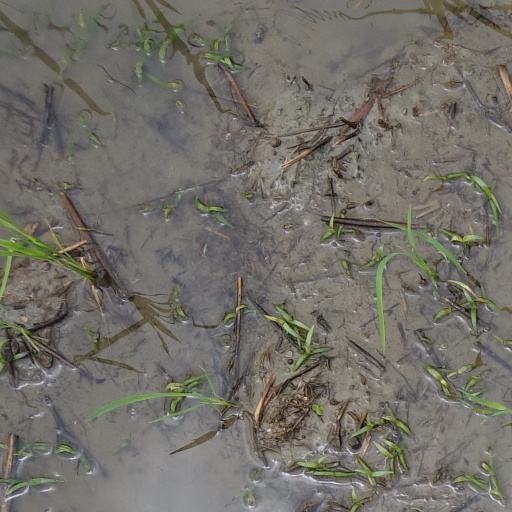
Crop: rice